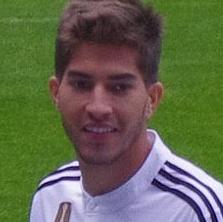
Age: 21